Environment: real
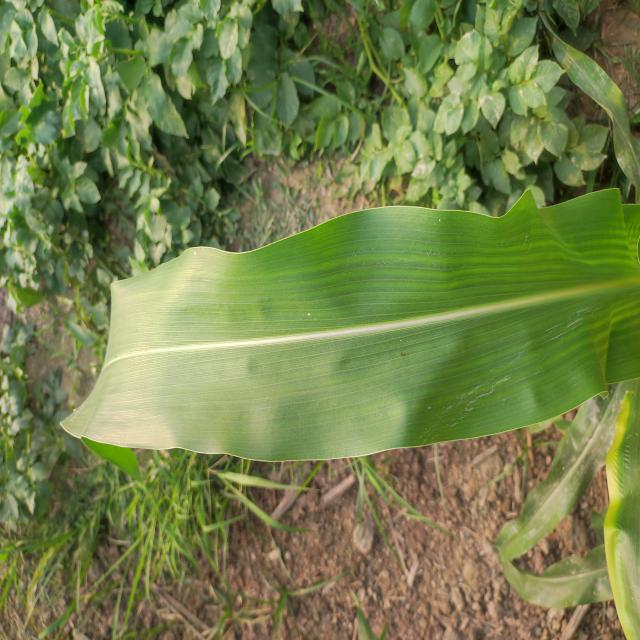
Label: healthy